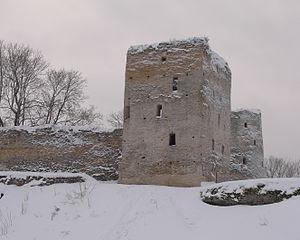
La forteresse d'Izborsk est une forteresse considérée comme le lieu de fondation de l’ancienne ville d'Izborsk, située à une trentaine de kilomètres de Pskov. La ville est mentionnée pour la première fois dans les annales Chronique des temps passés. La forteresse d'Izborsk a défendu les frontières occidentales de la Russie pendant plusieurs siècles.